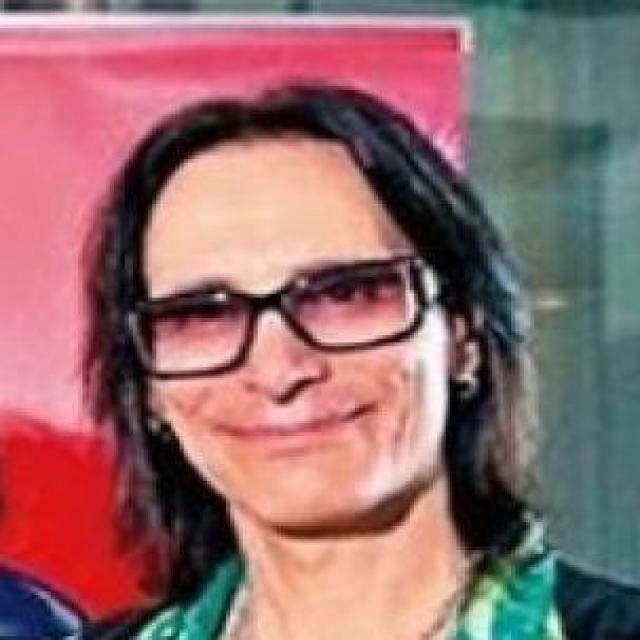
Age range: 45-64